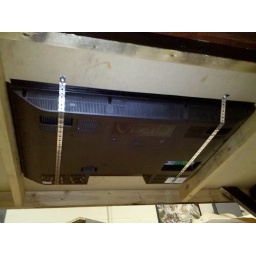
LCD screen mounted in the table